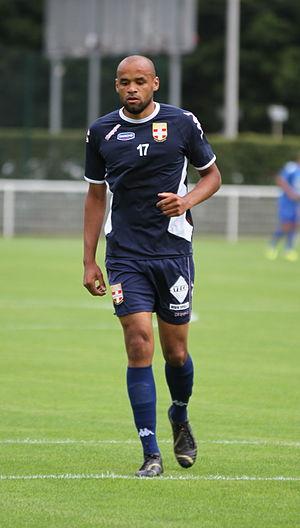
Aldo Angoula est un footballeur français, né le 4 mai 1981 au Havre qui évoluait au poste de défenseur central. Il est actuellement le directeur sportif de La Berrichonne de Châteauroux.